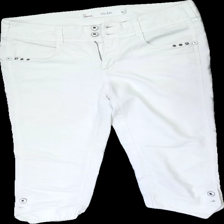
View: front
Type: Trousers
Category: Ladies
Brand: Kappahl
Colors: White
Material: 80% cott 50% poly
Cut: Cropped
Size: 42
Season: All
Stains: Minor
Price range: <50
Recommended usage: Reuse